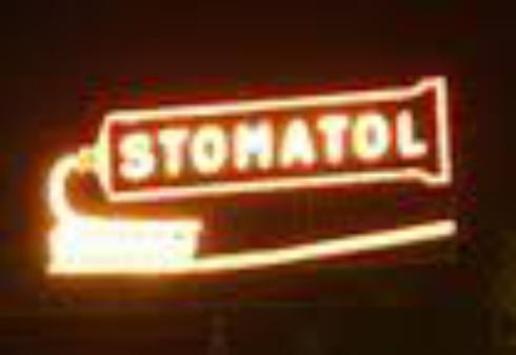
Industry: Necessities